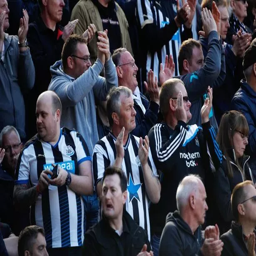
fans during the game against football team